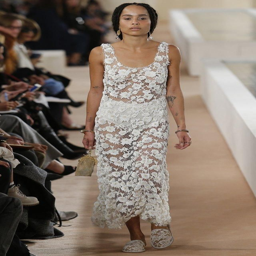
fashion business -- last collection for the house provided lots of options , but actor knocked it out in this floral - embroidered net dress fit for a dreamy ceremony ... anywhere